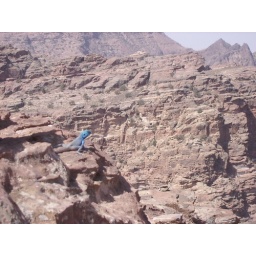
A blue lizard looking pensive on top of a mountain in Petra, Jordan.